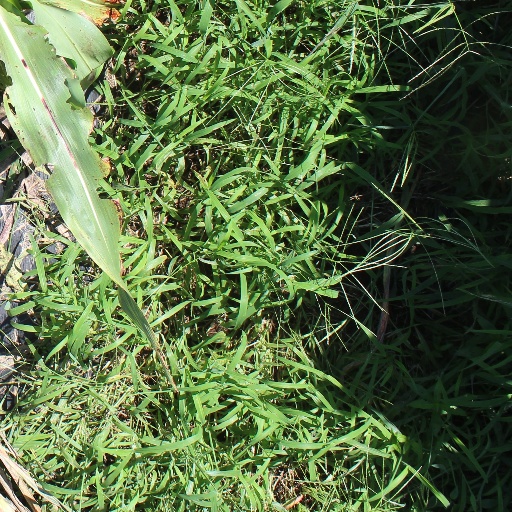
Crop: sorghum